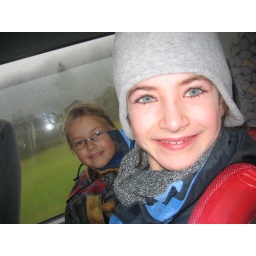
2 little girls in the bus